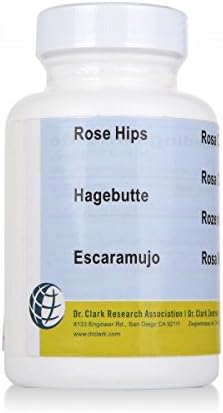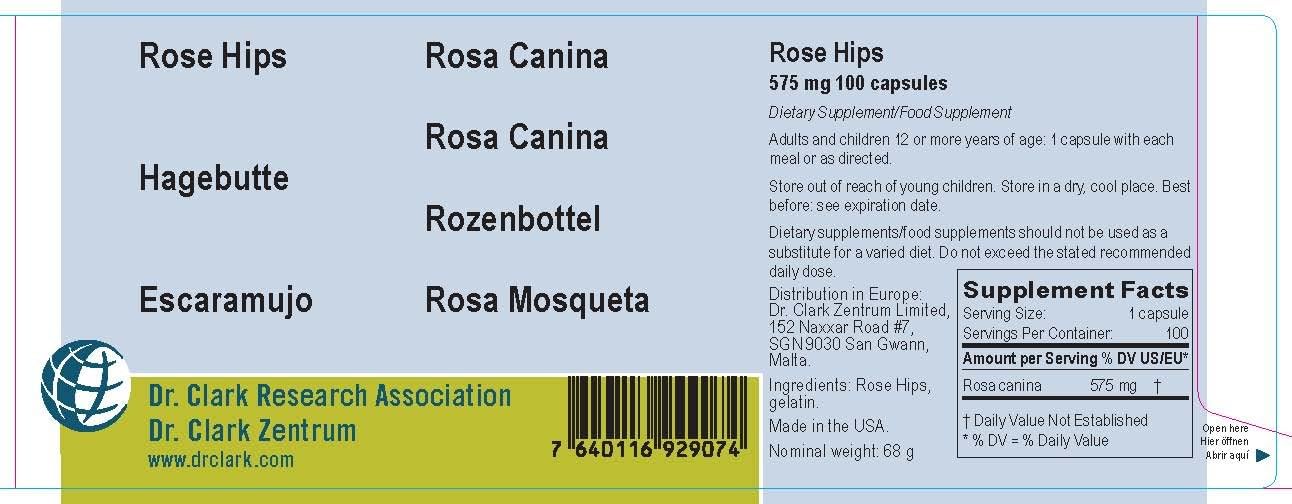
Rose Hips, 575 Mg, 100 Caps (1 Bottle)
Category: Health & Personal Care
Rose hips powder in gelatin capsules. Each capsule contains 575 mg. rose hips, with no flow agents or other additives. 100 capsules in each bottle. Manufactured under Dr. Hulda Clark's strict protocols for purity. Made in the U.S.A. Rose hips are a natural source of Vitamin C and bioflavonoids.
Features: Ingredients: Rose hips powder in gelatin capsules | Manufactured under Dr. Hulda Clark's strict purity protocols | 1 capsules per 575 mg. serving. Servings per container: 100 | No additives or flow agents | Made in the U.S.A.